Richard Price-Williams

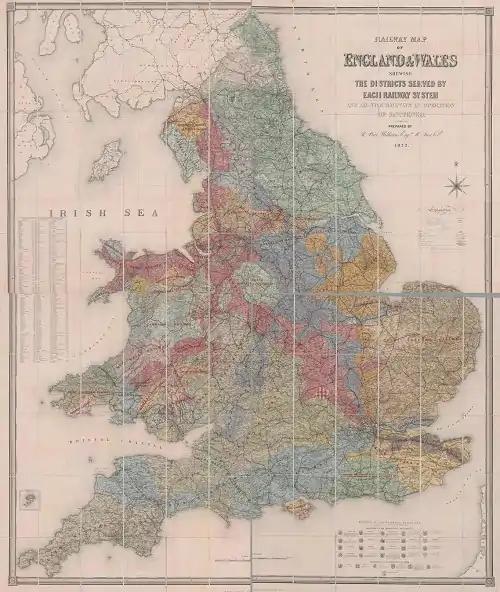
Richard Price-Williams' "Railway Map of England & Wales" (1872)

Richard Price-Williams was born in London on 22 November 1827. He served a pupillage under George Heald, who was Thomas Brassey's engineer on the construction of the Lancaster & Carlisle, and Caledonian Railways in 1845–1846. He afterwards served as an apprentice in the locomotive works of Kitson, Thompson and Hewitson at Leeds, being engaged later on, from 1854 to 1860, in designing and preparing plans of girder bridges, and carrying out other works while resident engineer at Leeds on the Great Northern Railway. Subsequently, he acted as consulting engineer for the proposed Metropolitan Outer Circle Railway, and in the preparation of plans and estimates for a number of other railways, both at home and in the Colonies.